Rail transport in Indonesia

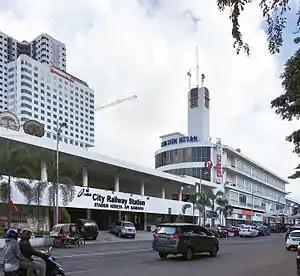
Medan railway station, serving intercity trains as well as Railink airport train service to Kualanamu International Airport

KAI provides extensive passenger services. Various classes of passenger railcars are available, from luxury class with reclining seats and plane-like facilities, executive class with air conditioner and reclining seat comparable to the better classes of other countries' railways, business coaches which recently have been equipped with air conditioner and reclining seats much like executive class, to the hard bench, but still air conditioned, economy class coaches for cheaper trains. In the 2010s, to respond to concerns from the riding public on the lack of air conditioning facilities, KAI pursued, together with INKA Limited, the conversion of the then non-airconditioned business and economic class cars in its trains to airconditioning. The whole process of conversion was completed in early 2013 with the installation of AC systems to the remaining non-AC express and local trainsets. All express and local trainsets are powered with generator cars, and many are equipped also with baggage and dining cars.